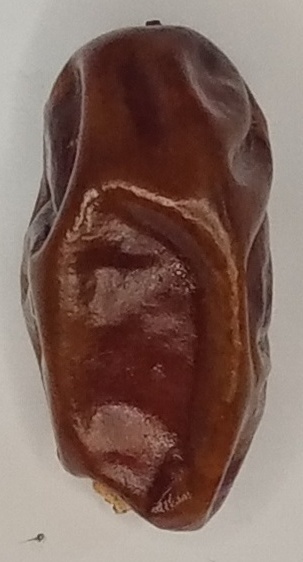
Variety: aseel
Size: medium
Grade: grade-1